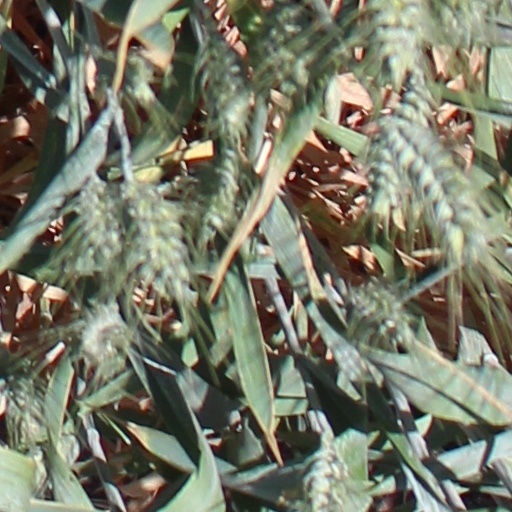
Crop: wheat